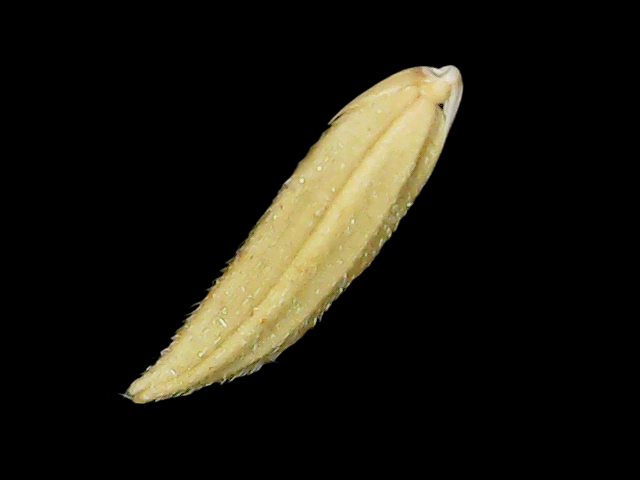
Rice variety: Binadhan20